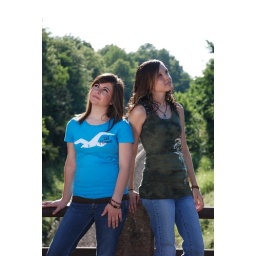
Two girls standing on bridge looking up in opposite directions.